Heartbeat Tour

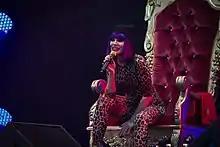
Jessie J performing during the tour.

The international part of the tour was announced in September 2011 and was due to begin late February in Auckland, New Zealand. However, the show was cancelled a few days prior and therefore began in Brisbane, Australia on Thursday, March 1, 2011. During a TV talk show appearance in support of the Australian dates, she agreed to be sawed in half by local magician Sam Powers in his "Thin Model" sawing illusion. After Australia, the tour visited Malaysia, Indonesia and Singapore and returned to the UK for several major UK Festivals including the Isle of Wight Festival and the Wireless Festival. She also made an appearance at the 2012 Teenage Cancer Trust concert.